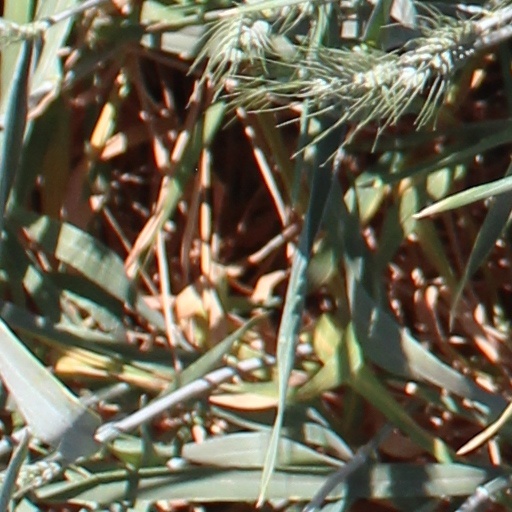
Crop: wheat